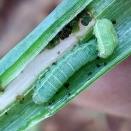
Crop: Onion
Condition: caterpillar-p